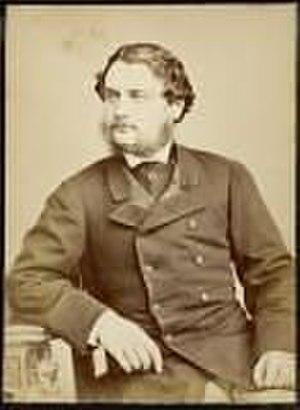
Charles Anderson-Pelham, 3ᵉ comte de Yarborough, connu sous le nom de Lord Worsley de 1846 à 1852, est un pair britannique.